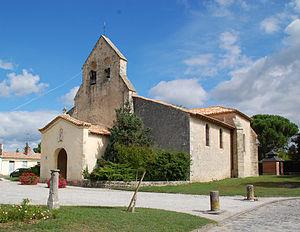
Église Saint-Maurille de Saint-Morillon (Inscrit) This building is indexed in the Base Mérimée, a database of architectural heritage maintained by the French Ministry of Culture,
L'église Saint-Maurille est une église catholique située sur la commune de Saint-Morillon, dans le département de la Gironde, en France.
Saint-Morillon est une commune du Sud-Ouest de la France, située dans le département de la Gironde, en région Nouvelle-Aquitaine.
Cet article recense les monuments historiques de l'arrondissement de Bordeaux, dans le département de la Gironde, en France.